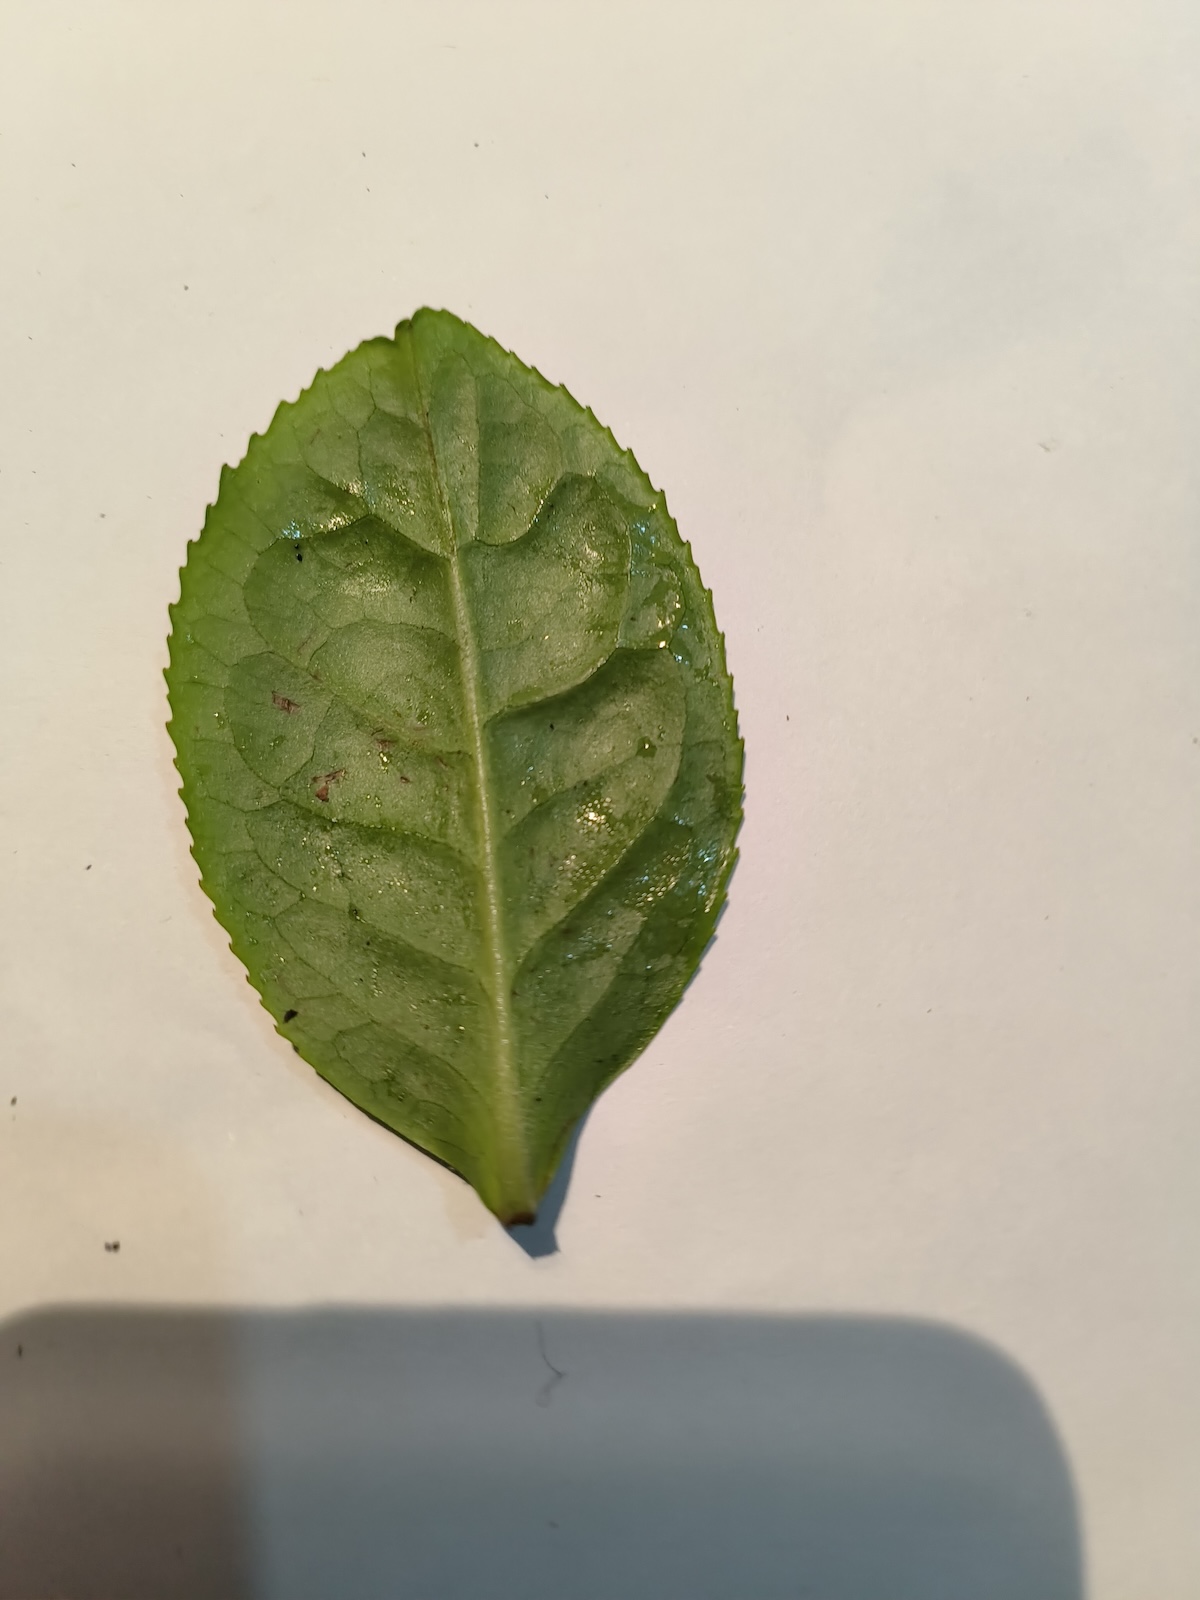
Label: Healthy leaf